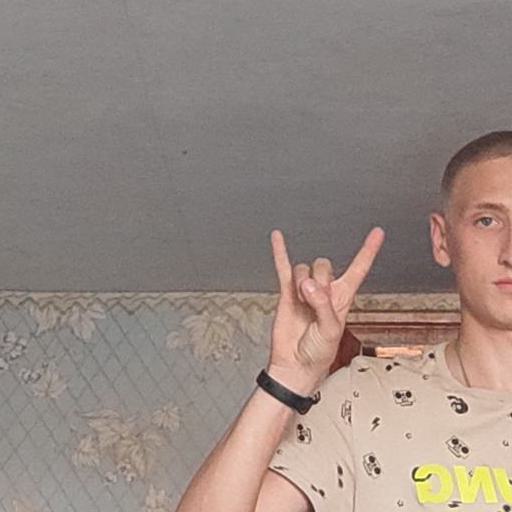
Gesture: rock